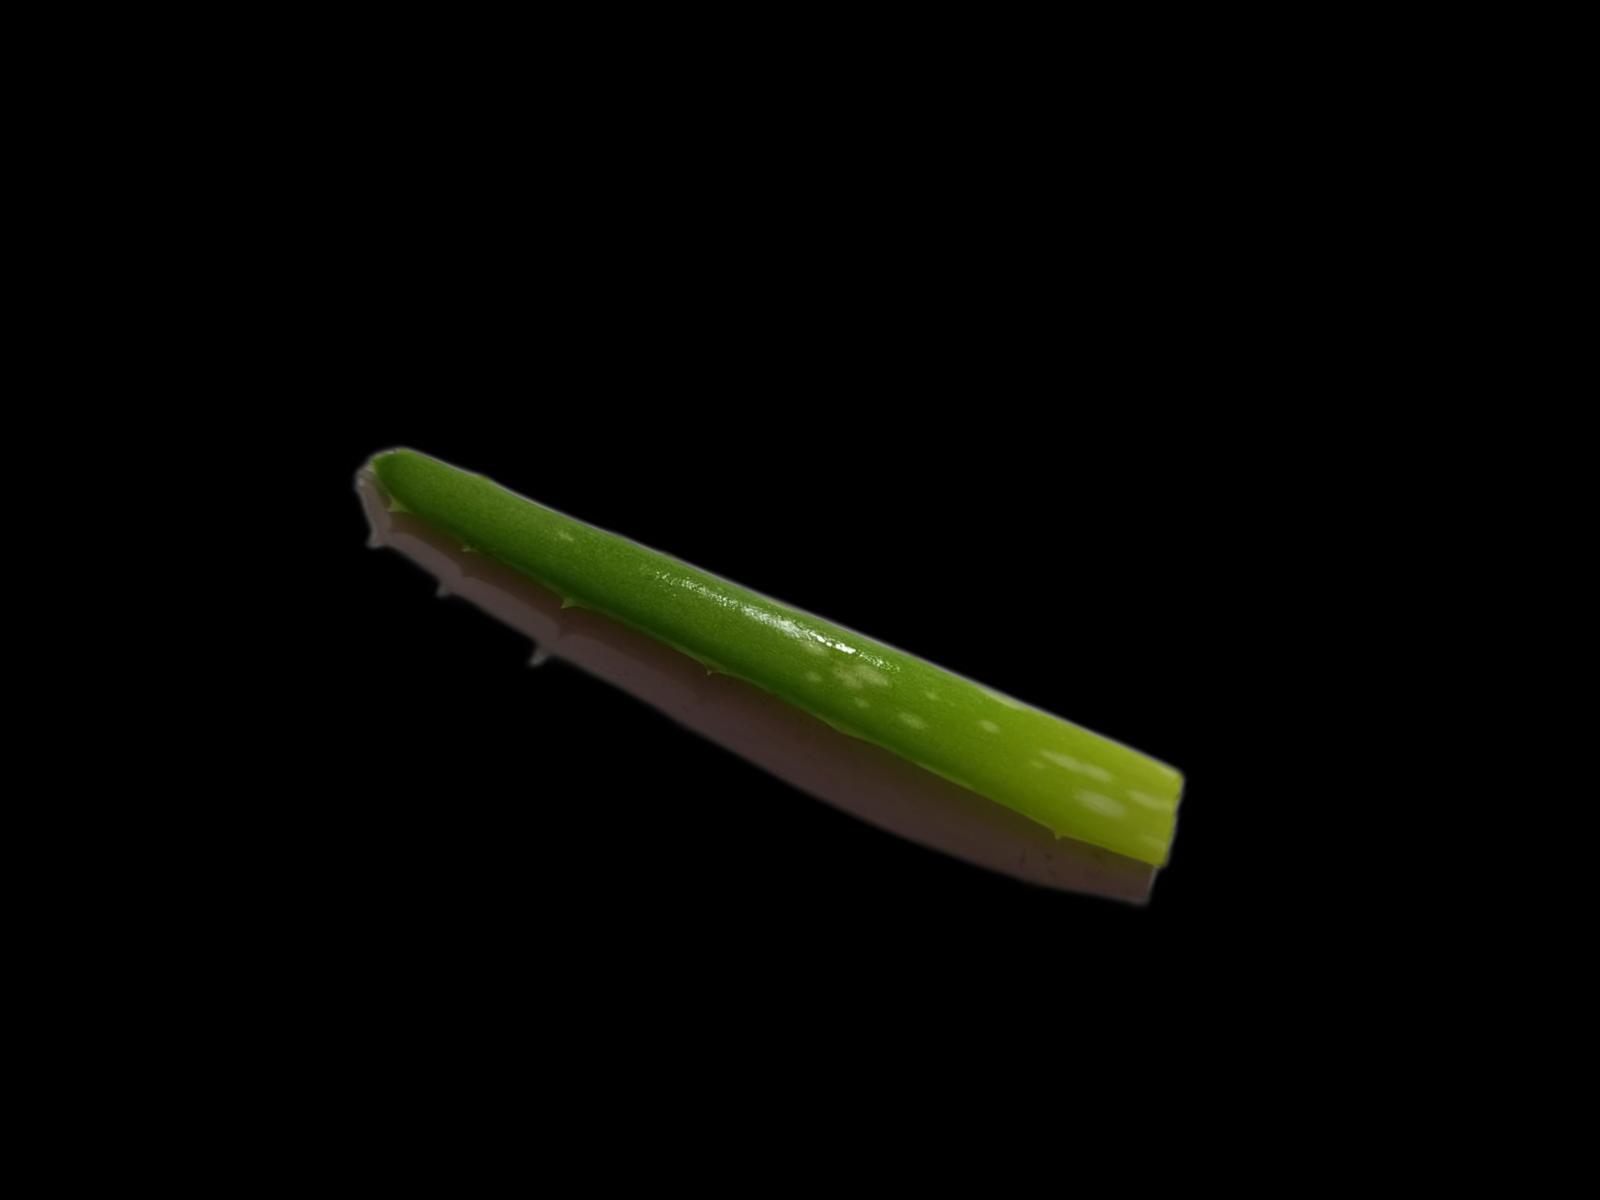
Plant: Aloe Vera